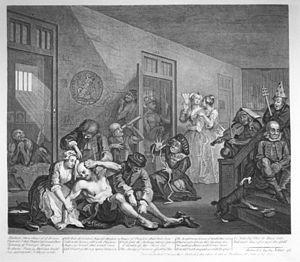
La désinstitutionnalisation est un processus de remplacement des séjours de longue durée des personnes diagnostiquées avec un trouble mental, un trouble neurodéveloppemental et/ou une situation de handicap. Au terme de ce processus, les séjours en hôpital psychiatrique et/ou en structures médico-sociales dédiées à leur accueil à temps plein sont remplacés par des services en milieu ouvert avec des soins prioritairement effectués en milieu ambulatoire.
Hugh Welch Diamond est un psychiatre, photographe et polymathe britannique. Il est l'un des fondateurs de la Royal Photographic Society ; il a participé à la publication du Photographic Journal, c'est un précurseur de la photographie médicale et membre de la Society of Antiquaries of London.
La folie est une notion extrêmement polysémique. Elle désigne le plus souvent des comportements jugés et qualifiés d'anormaux.
Le terme médicalisation fait référence à l'avènement des soins de santé publique et de la médecine moderne, ainsi qu'à l'émergence de la médecine moderne en tant qu'institution sociale. Le processus de médicalisation s'est déroulé en même temps que le développement des sciences modernes, et dans un contexte d'industrialisation et d'urbanisation croissante, ainsi que de problèmes d'ordre épidémiologiques.
La folie présente des faits saillants à travers l’histoire, concernant sa perception et son traitement.
Maria ou le malheur d'être femme de l'écrivaine britannique Mary Wollstonecraft, est une suite romancée, inachevée, de son essai politique révolutionnaire Défense des droits de la femme. Maria ou le malheur d'être femme est publié de façon posthume en 1798 par son mari, William Godwin, et est souvent considéré comme son œuvre féministe la plus radicale.